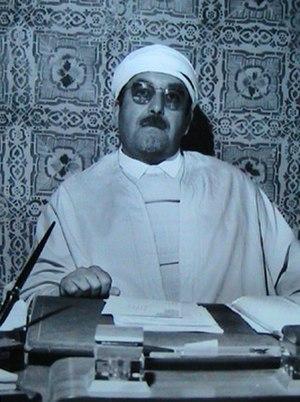
Mohamed_Fadhel_Ben_Achour_-_Bureau العربية: محمد الفاضل بن عاشور. مكتب
Mohamed Fadhel Ben Achour, né le 16 octobre 1909 à La Marsa et décédé le 20 avril 1970, est un théologien, écrivain, syndicaliste, universitaire et intellectuel tunisien.